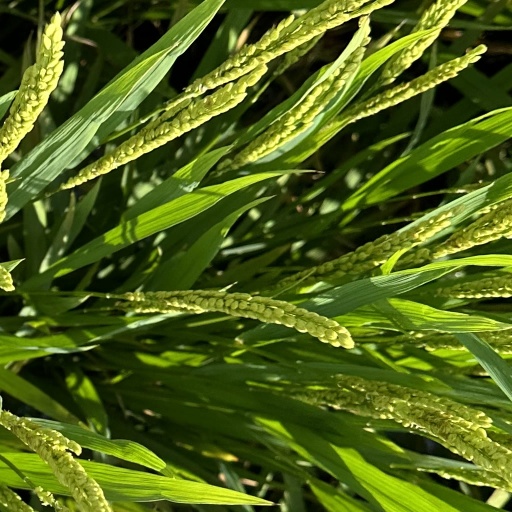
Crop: rice